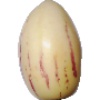
Label: pepino